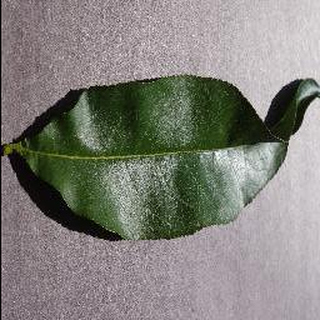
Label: healthy_peach